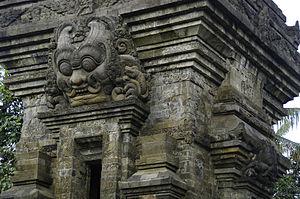
Le temple de Kidal est un petit temple hindouiste indonésien de la période du royaume de Singasari situé dans l'est de Java, dans le village de Rejokidal, dans le kabupaten de Malang à environ 20 km à l'est de Malang.
Kâla est une figure mythologique d'origine hindouiste importante dans l'iconographie du monde indien et des royaumes indianisés d'Asie du Sud-Est. Le terme Kâla signifie le temps en sanskrit et désigne également la couleur noire ; il est perçu comme le destin, ou comme le dieu de la mort, sous son aspect du Temps. Ce terme désigne aussi une substance de la réalité dans le brahmanisme ou le jaïnisme. En Inde, ce motif est plus fréquemment appelé Kirtimukha.